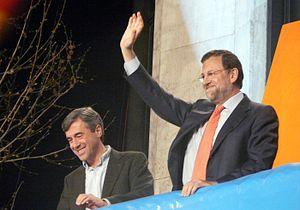
Mariano Rajoy Brey [maˈɾjano raˈxoi βɾei], né le 27 mars 1955 à Saint-Jacques-de-Compostelle, est un homme d'État espagnol, membre du Parti populaire, président du gouvernement de 2011 à 2018.